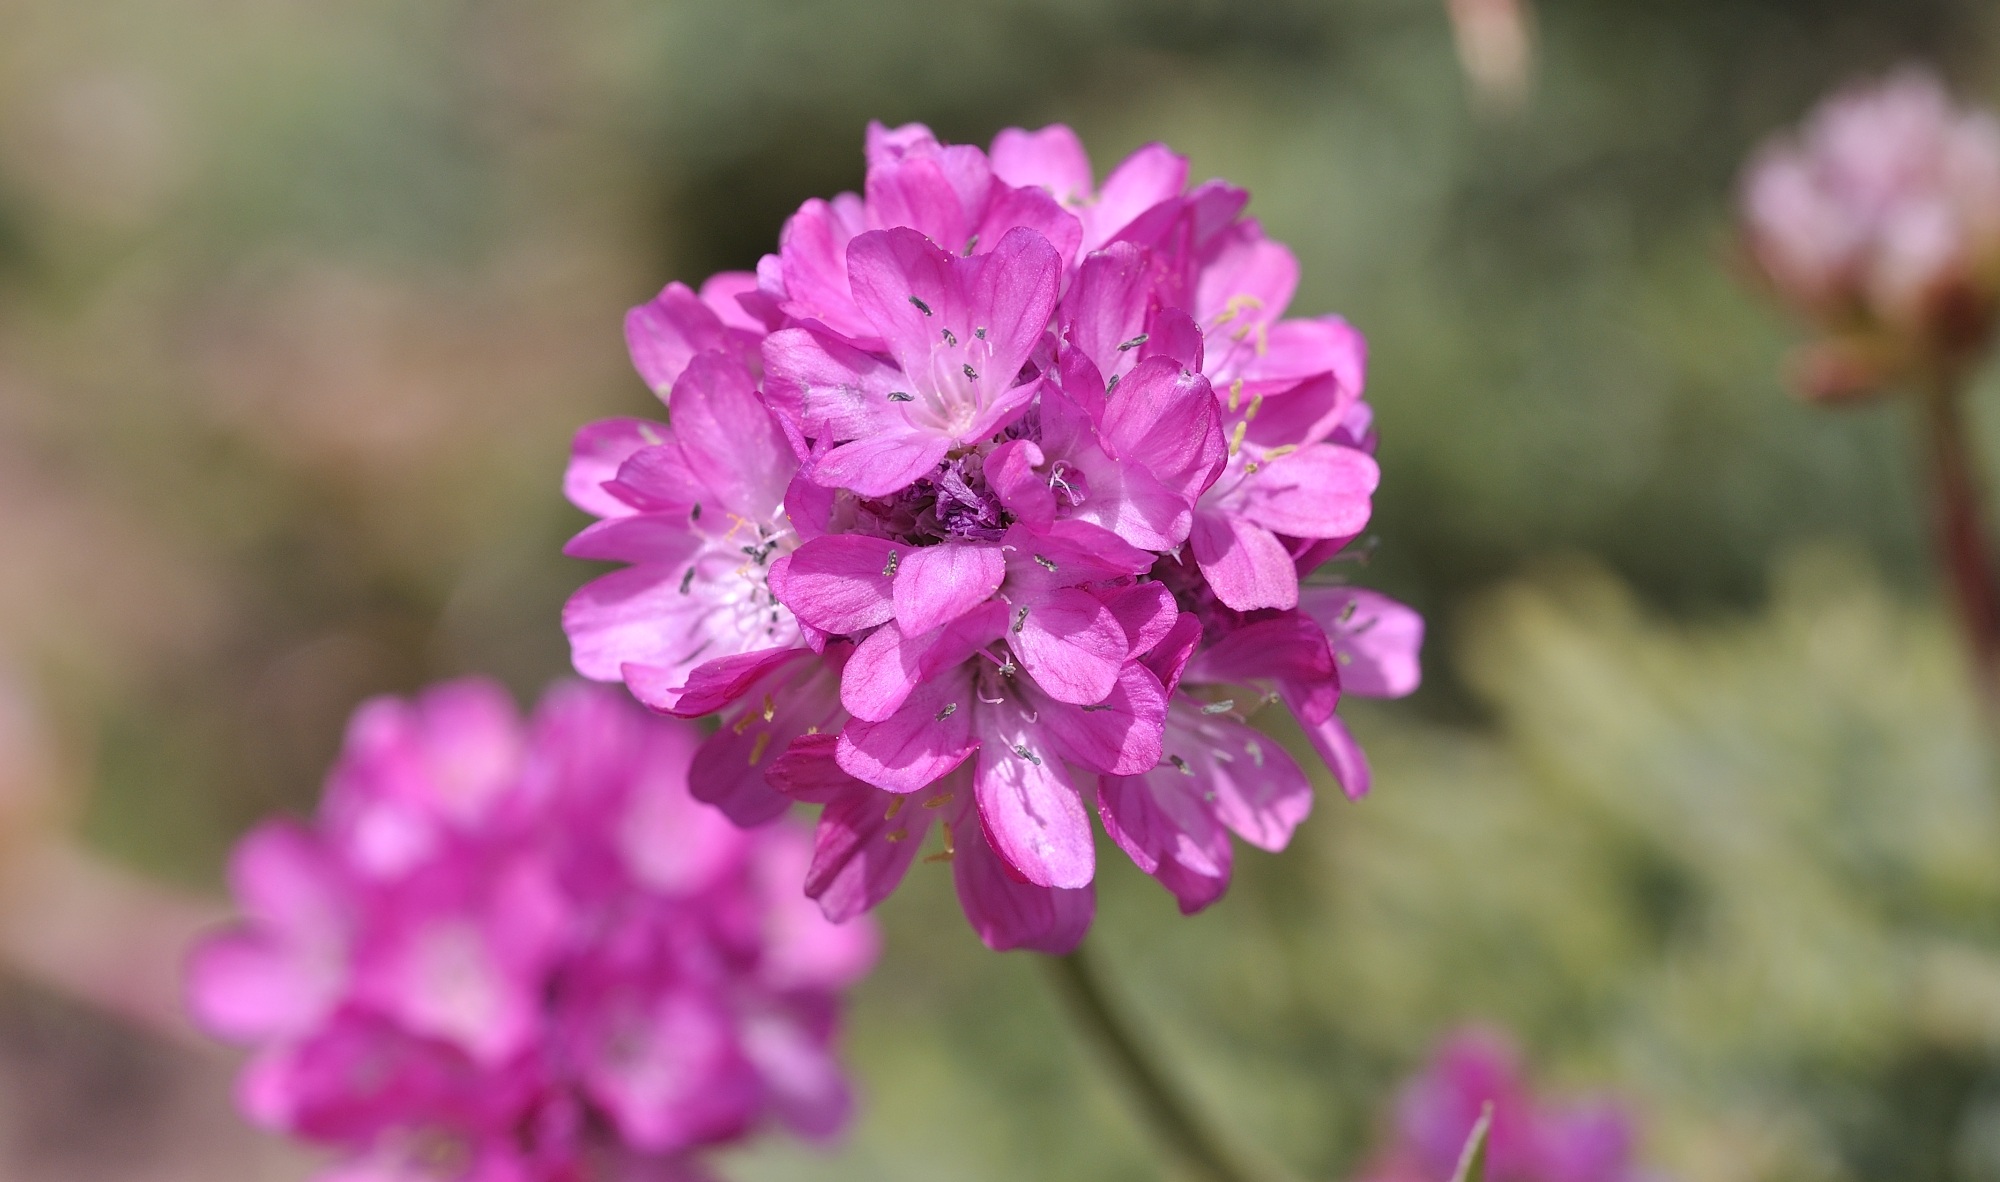
blossom, plant, flower, petal, bloom, herb, botany, pink, close, flora, wildflower, primrose, shrub, dianthus, pink flower, macro photography, flowering plant, verbena, annual plant, land plant, pink family